William Campion (mathematician)

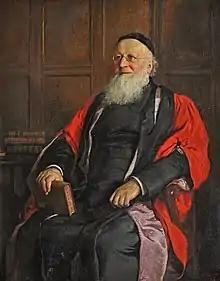
Portrait of Campion by C. E. Brock, 1893

William Magan Campion (1820–1896) was a lecturer in Mathematics and the President of Queens' College, Cambridge, from 1892 until his death.